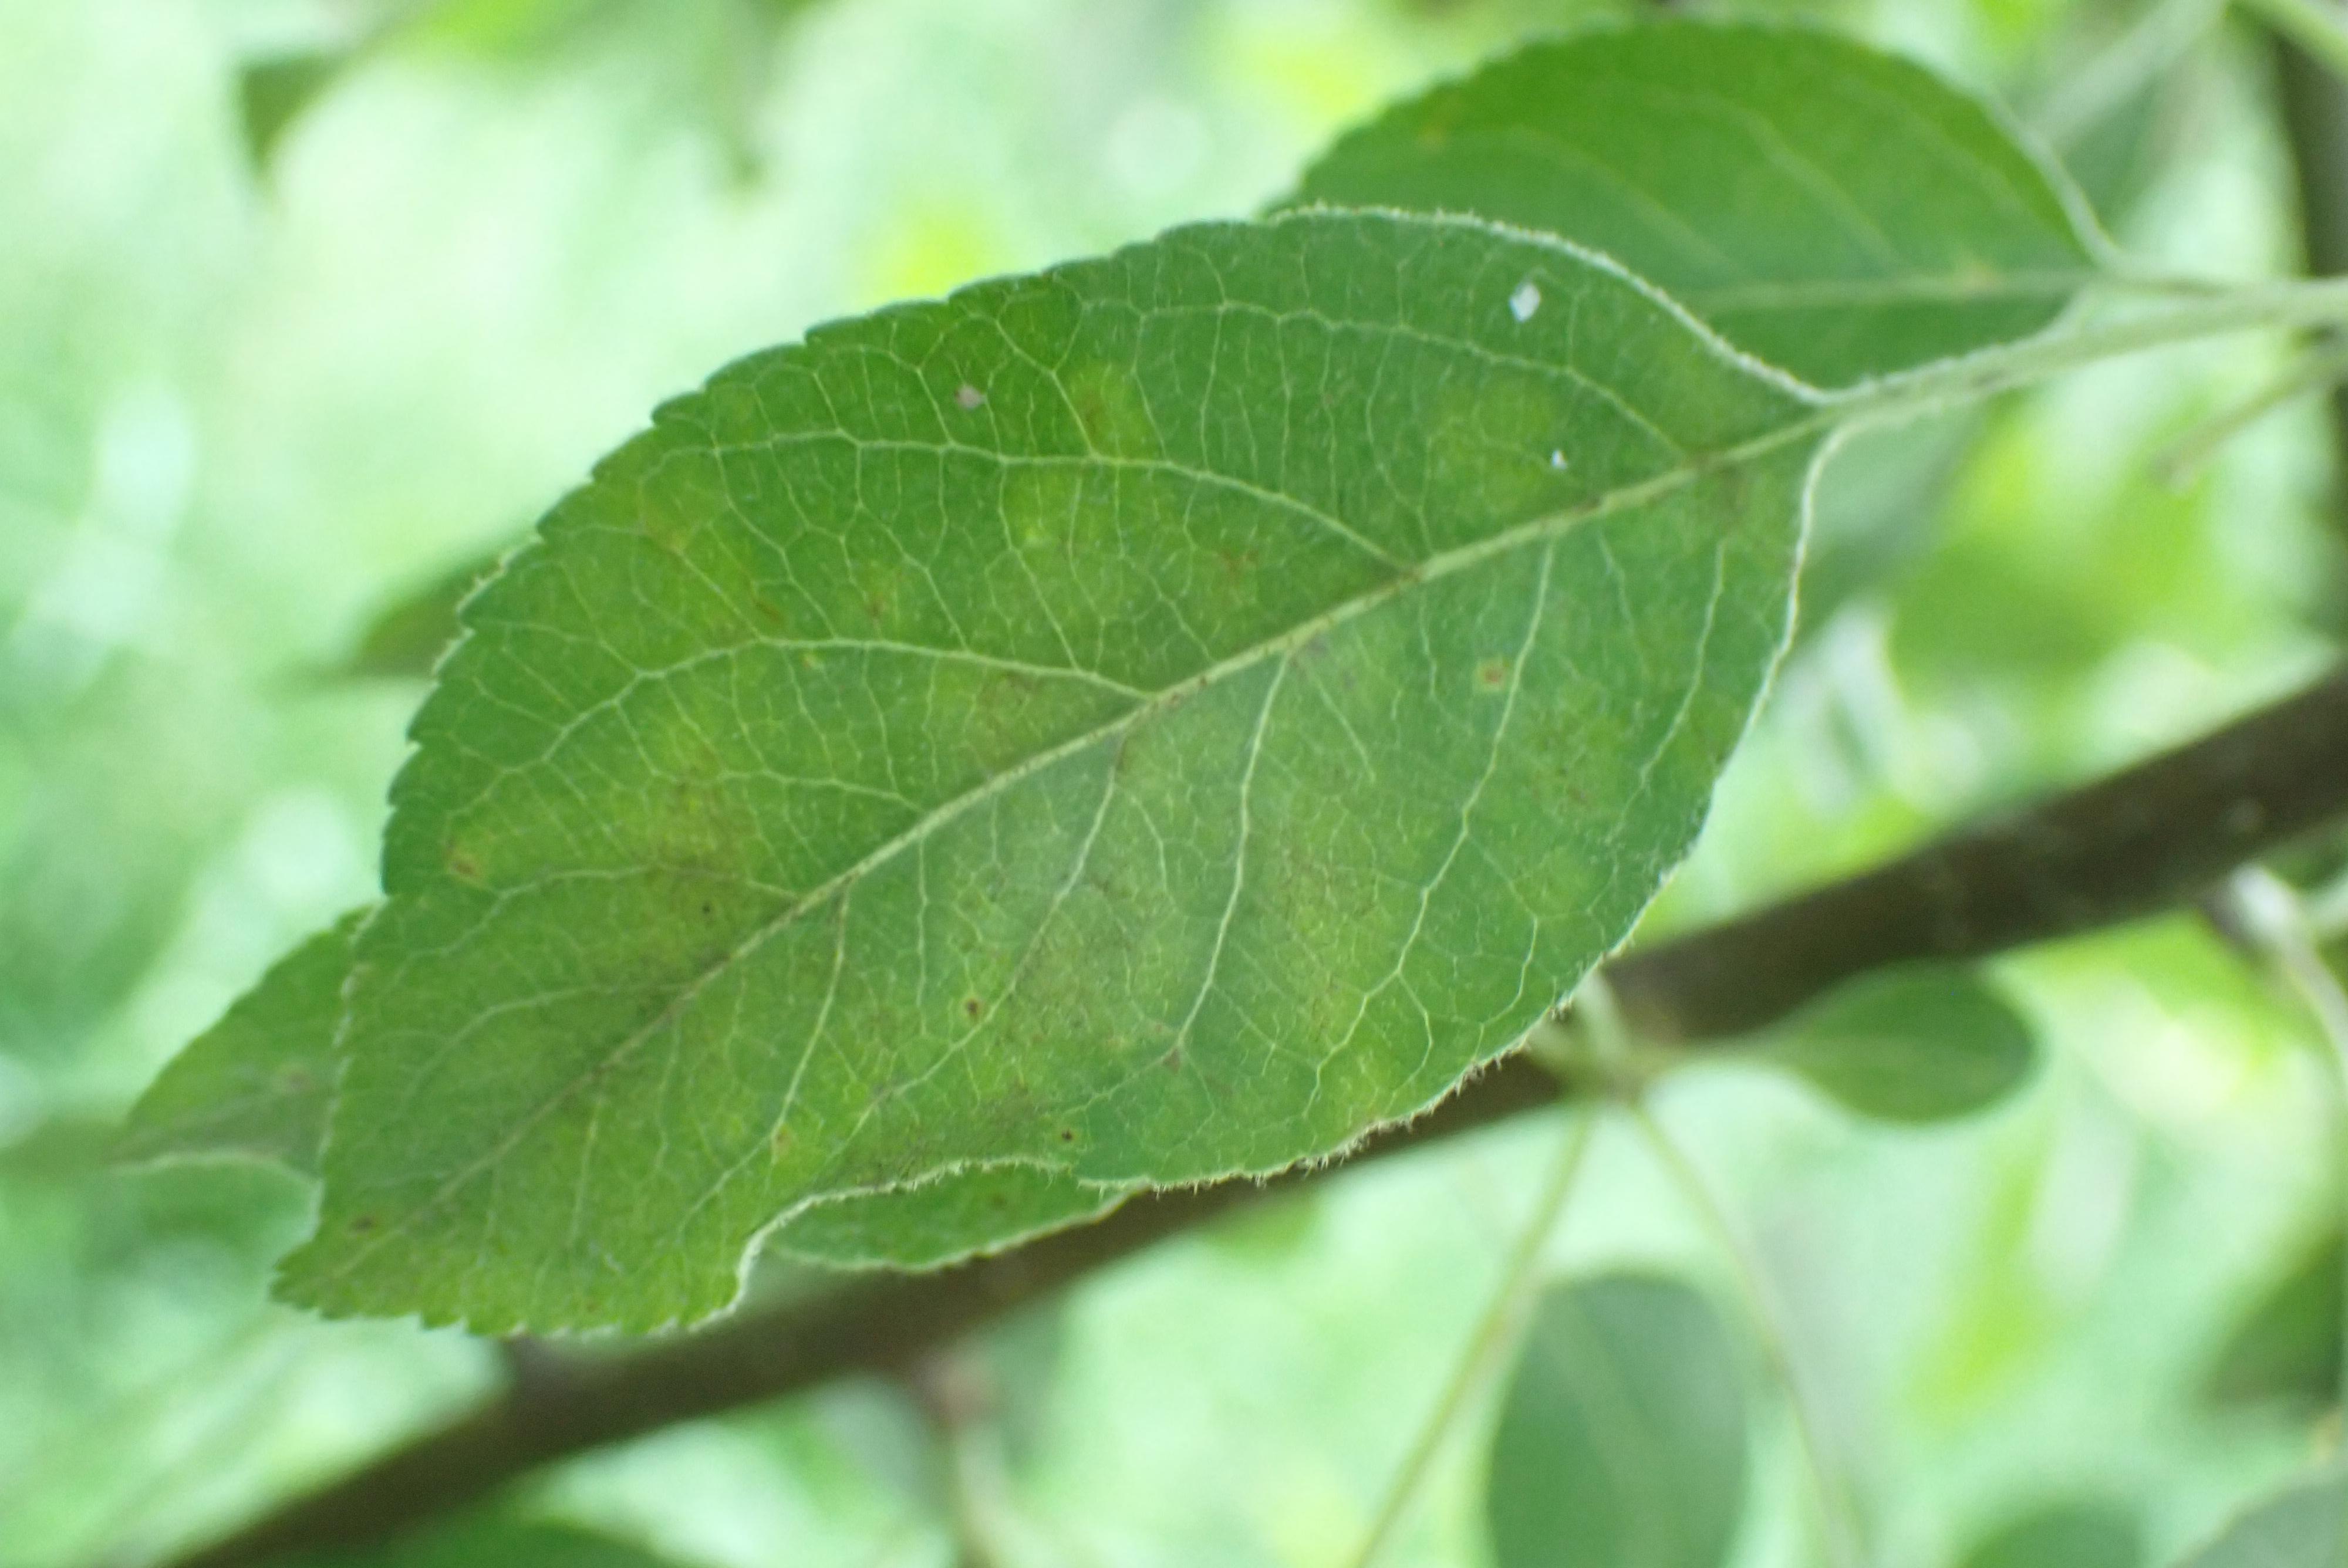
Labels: scab